Real Sports with Bryant Gumbel

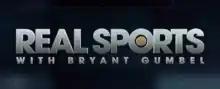

Real Sports with Bryant Gumbel is an American monthly sports news magazine that aired on HBO from April 2, 1995 to December 19, 2023. The program was presented by television journalist and sportscaster Bryant Gumbel.